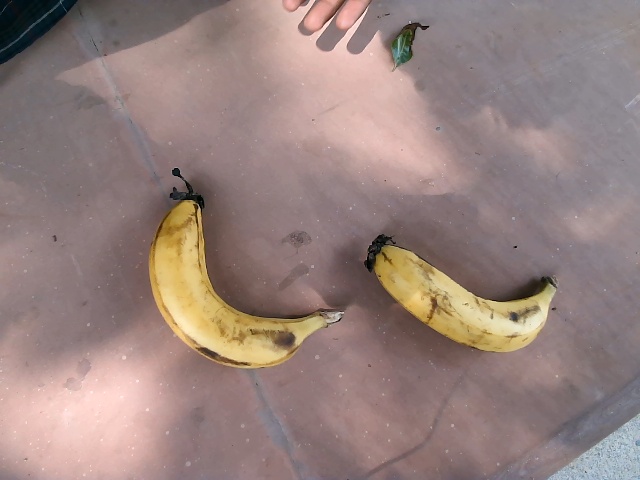
Label: Ripe_Banana